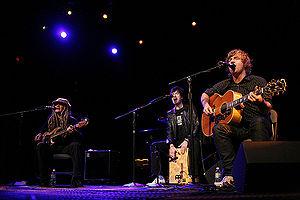
Nada Surf est un groupe de rock américain, originaire de New York et emmené par le chanteur et guitariste Matthew Caws. Formé en 1993, c'est notamment grâce à leur premier single Popular que le groupe a rapidement obtenu une réputation mondiale et a pu effectuer des tournées aux États-Unis, au Canada, en Europe, en Australie et au Brésil.